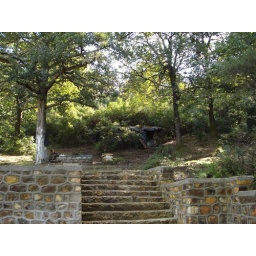
rock stairs in the forest